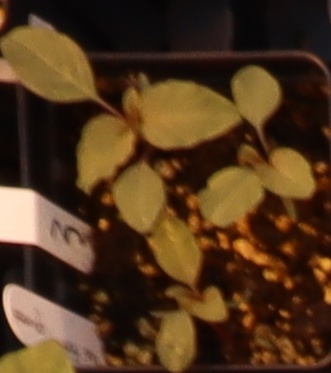
Label: Redroot Pigweed